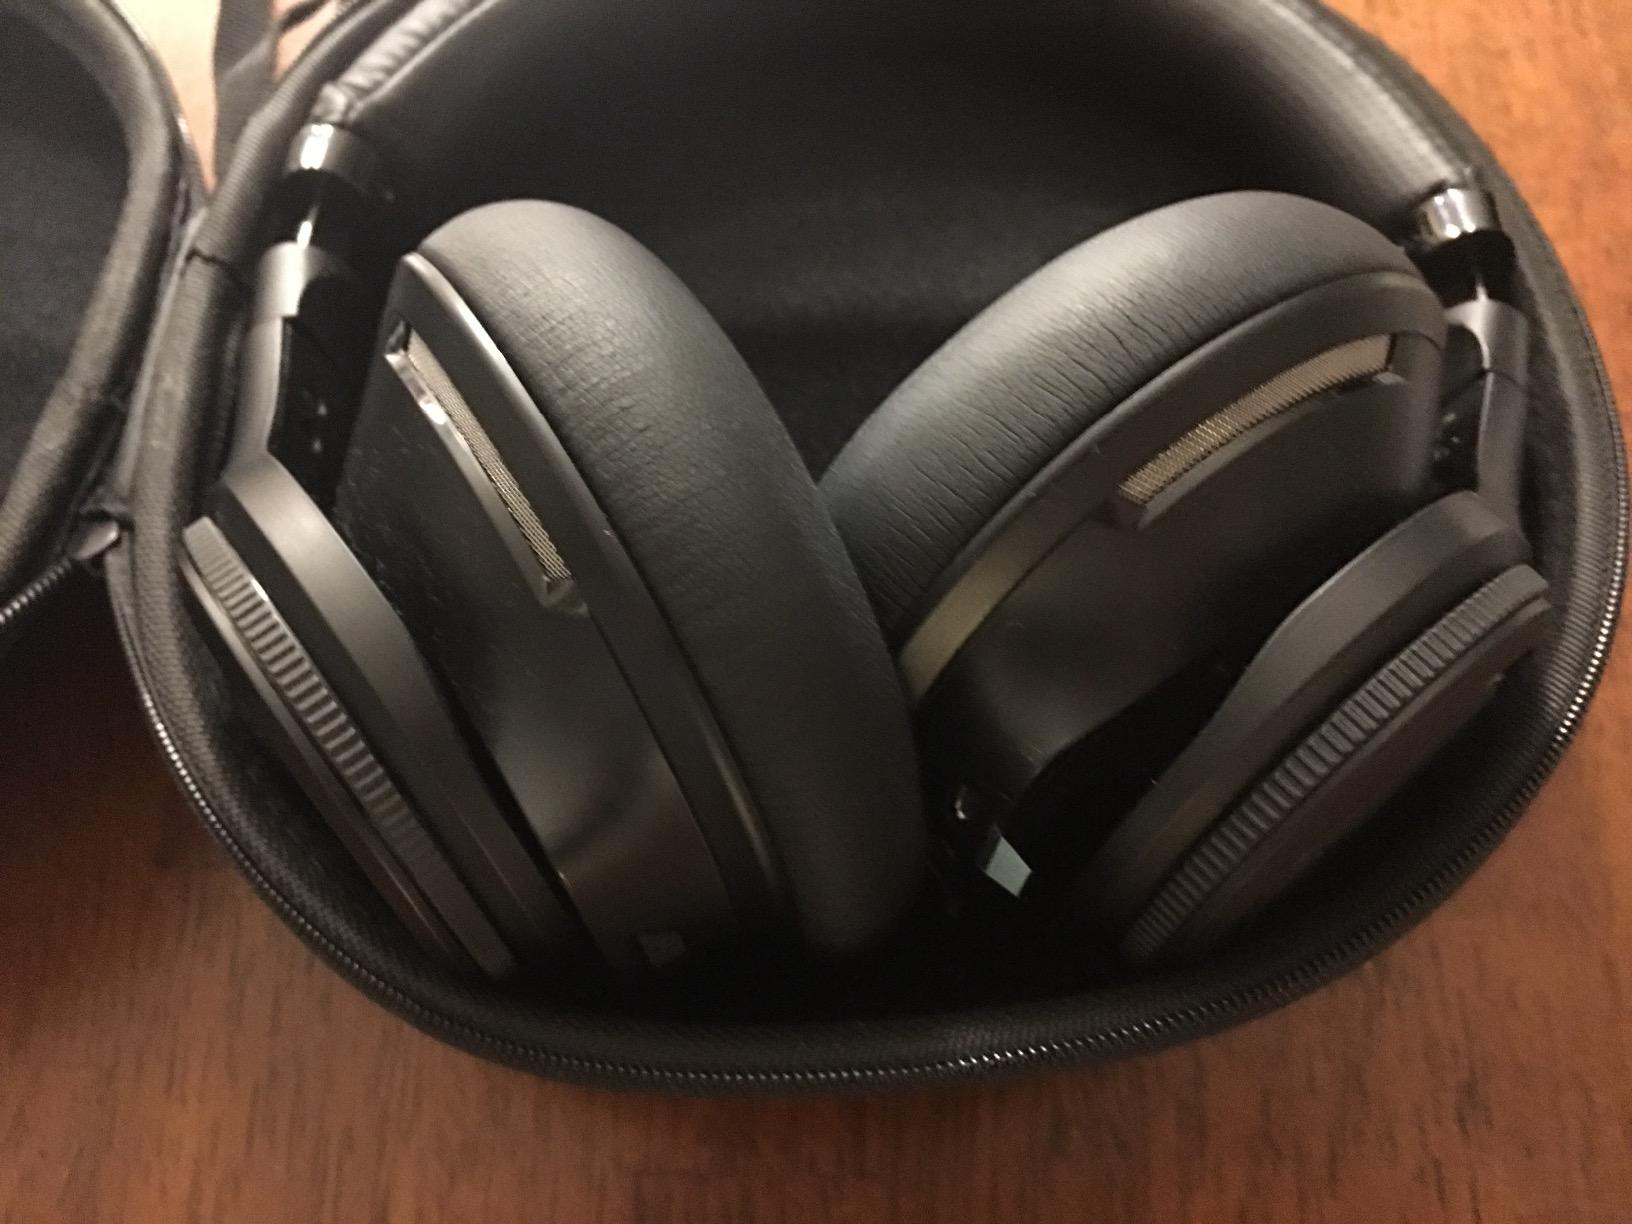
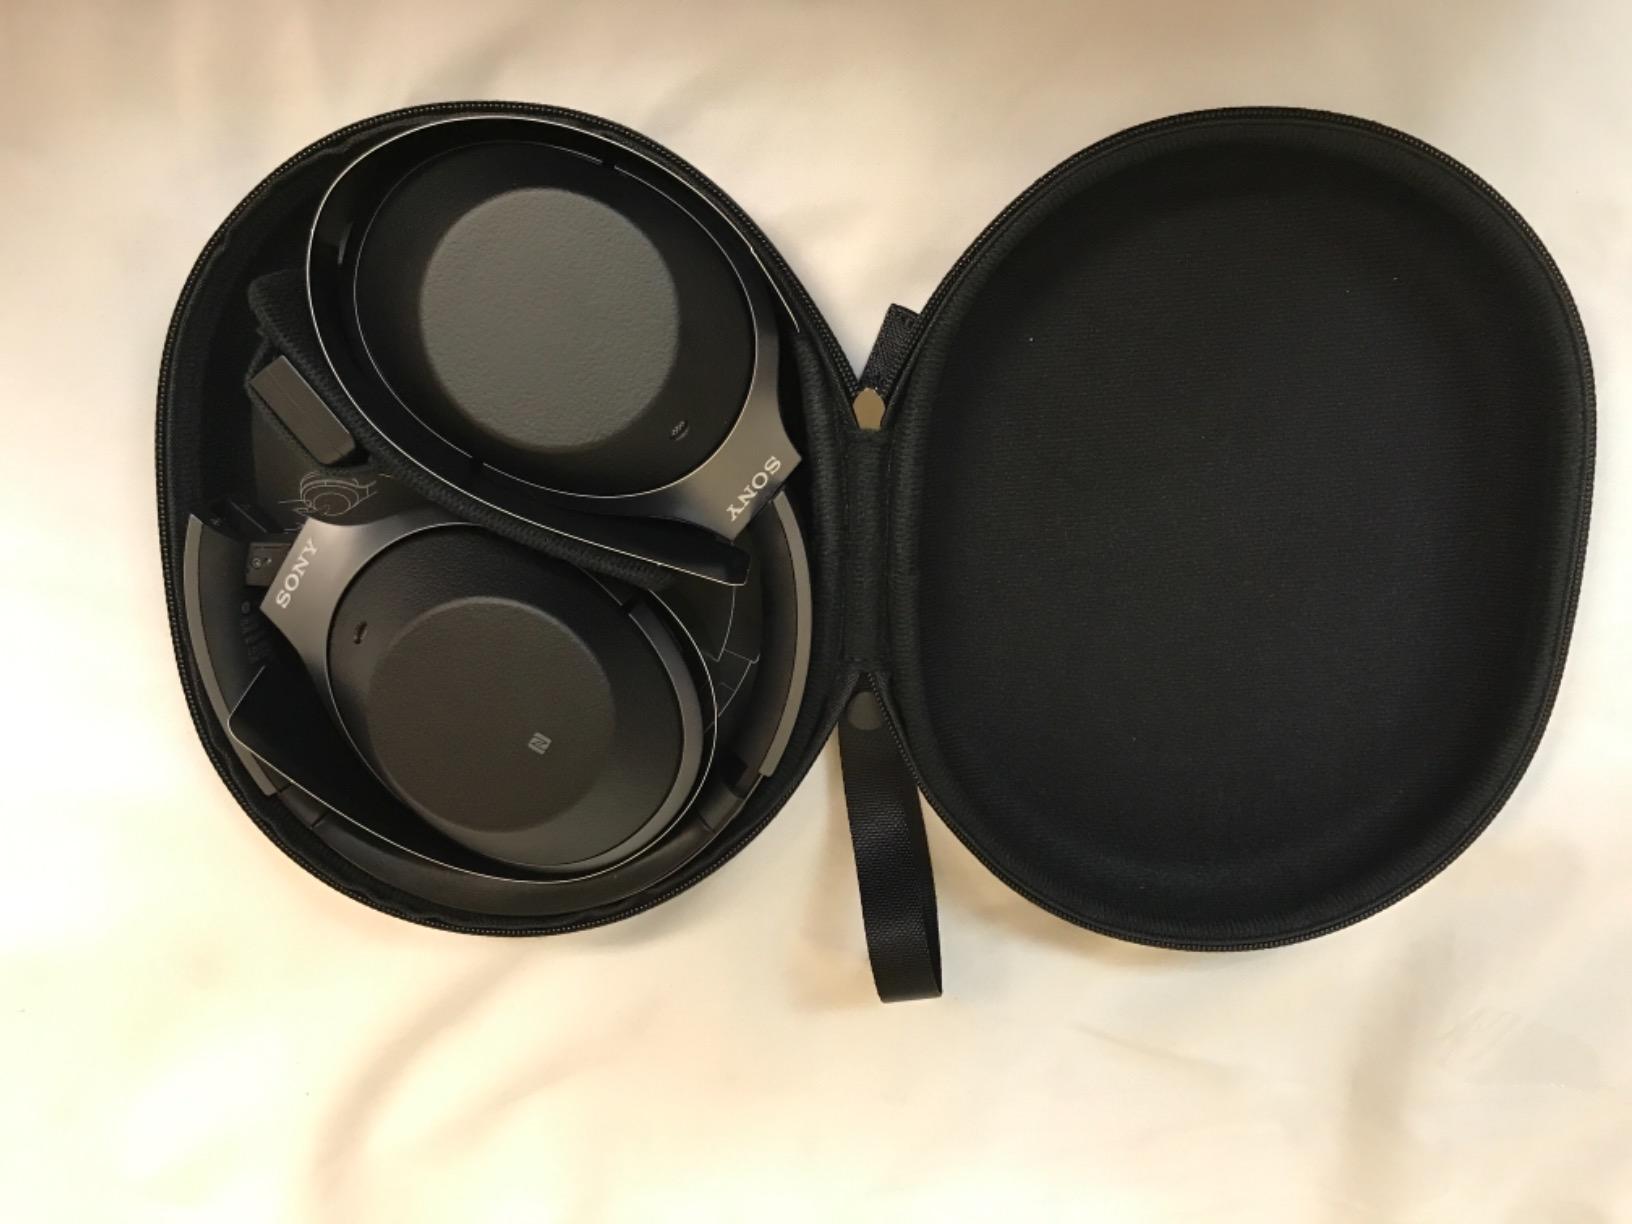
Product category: headphones
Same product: no